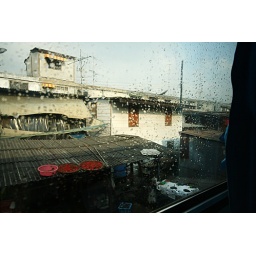
red chili on the roof in a bangkok neighbourhood